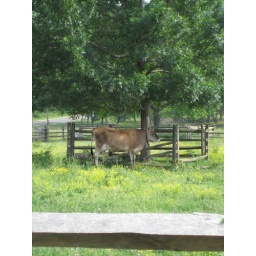
cow under tree